HMS Centurion (1732)

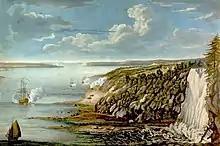
"Centurion" at the Battle of Beauport, 31 July 1759. The scene as witnessed by Captain Hervey Smith, Wolfe's aide de camp.

She sailed again for North America in April 1757, and was present at the Siege of Louisbourg in 1758, followed by the assault on Quebec in 1759. She underwent another survey in 1760, before passing that year under the command of Captain James Galbraith. She sailed to Jamaica in 1760, where she spent time as the flagship of Sir James Douglas. She was active in the operations against Havana in the summer of 1762, after which she was again paid off.